2008 Rogers Cup

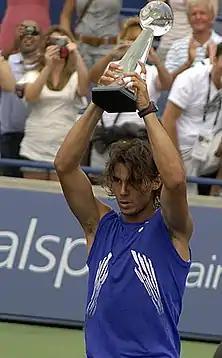
Men's singles champion Rafael Nadal

The 2008 Canada Masters (also known as the 2008 Rogers Masters and 2008 Rogers Cup for sponsorship reasons) was a tennis tournament played on outdoor hard courts. It was the 119th edition of the Canada Masters for the men (the 107th edition for the women), and was part of the ATP Masters Series of the 2008 ATP Tour, and of the Tier I Series of the 2008 WTA Tour. The men's event took place at the Rexall Centre in Toronto, Ontario, Canada, from July 19 through July 27, 2008, and the women's event at the Uniprix Stadium in Montreal, Quebec, Canada, from July 26 through August 3, 2008. The event was scheduled two weeks earlier than the usual early-August date to avoid conflicting with the 2008 Summer Olympics.